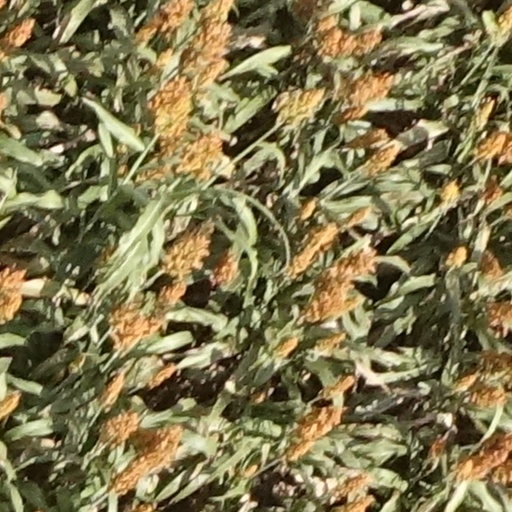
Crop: sorghum